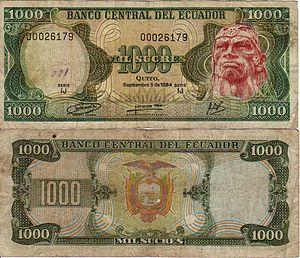
Le Sucre a été la monnaie officielle de l'Équateur de 1884 à 2000. Il a été alors remplacé par le dollar des États-Unis.